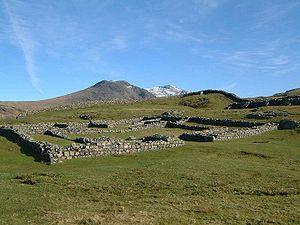
Cet article porte sur les forts et autres structures du mur d'Hadrien, système de fortifications fait de pierre et de terre et édifié de 122 à environ 128 dans l'ancienne province romaine de Bretagne, aujourd'hui en Cumbria et Northumberland dans le nord de l'Angleterre.
Mediobogdum, appelé aujourd’hui fort romain de Hardknott, est un ancien fort romain de la province de Britannia, qui gardait le col de Hardknott, dominant la rivière britannique Esk, dans le comté anglais de Cumbria. Ses ruines font partie des propriétés de l’English Heritage.